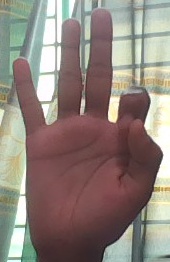
ASL sign: 9